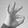
ASL letter: F